Melaleuca decussata

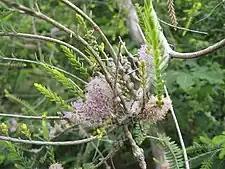
Fruit sunken in stem

This species has been declared an environmental weed in the Geelong area, the catchments of the Broken and Goulburn rivers and the Wimmera bioregion. It is a garden escape which becomes naturalised in grasslands and grassy woodland. It is believed to be a threat to several natural vegetation associations and forms dense stands in native pastures. It grows in low nutrient soils subject to inundation.